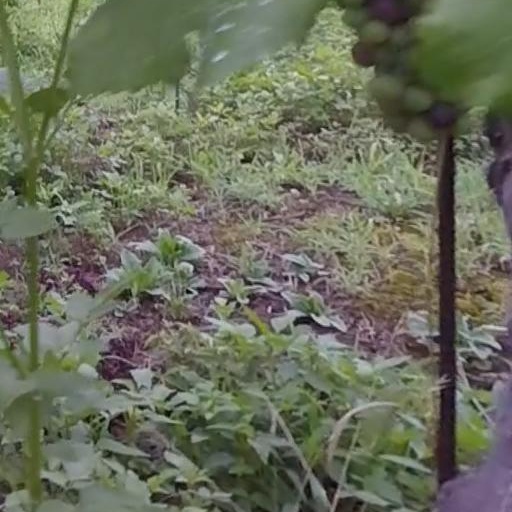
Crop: grape